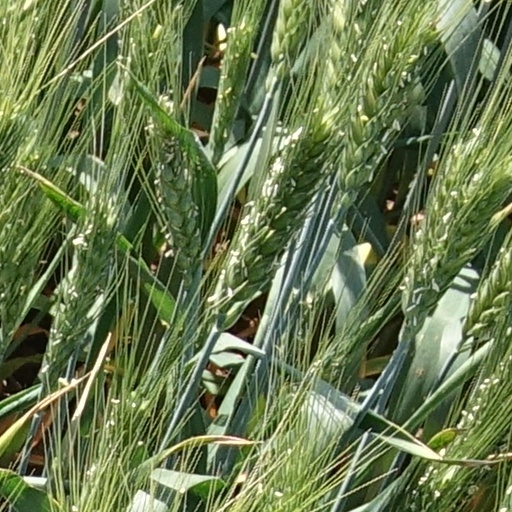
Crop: wheat